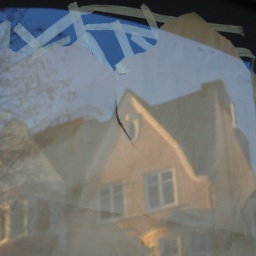
paper in a window